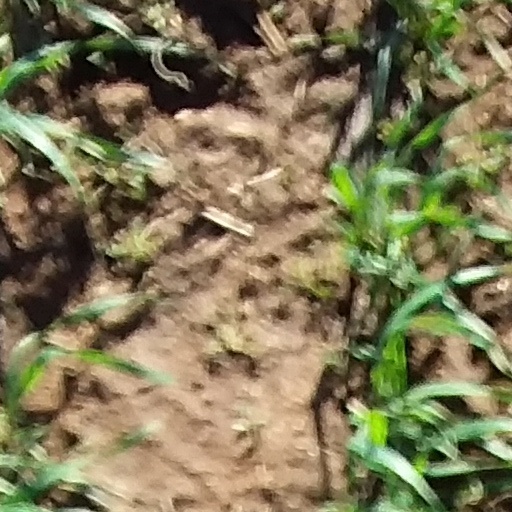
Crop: wheat